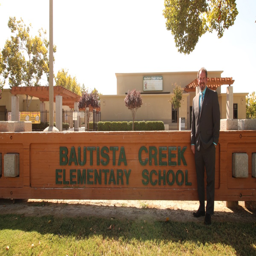
person in front of a sign .